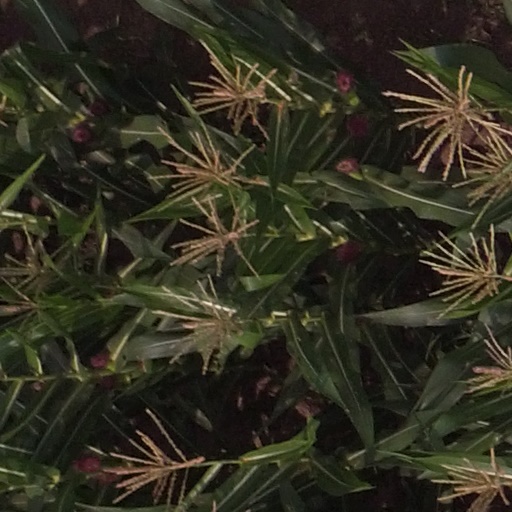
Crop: maize; corn